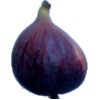
Label: fig